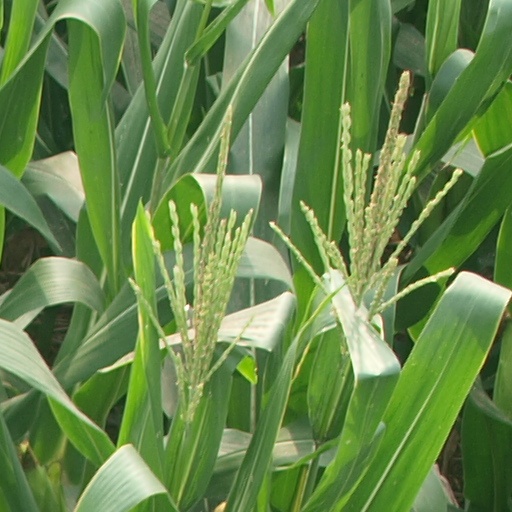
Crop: maize; corn